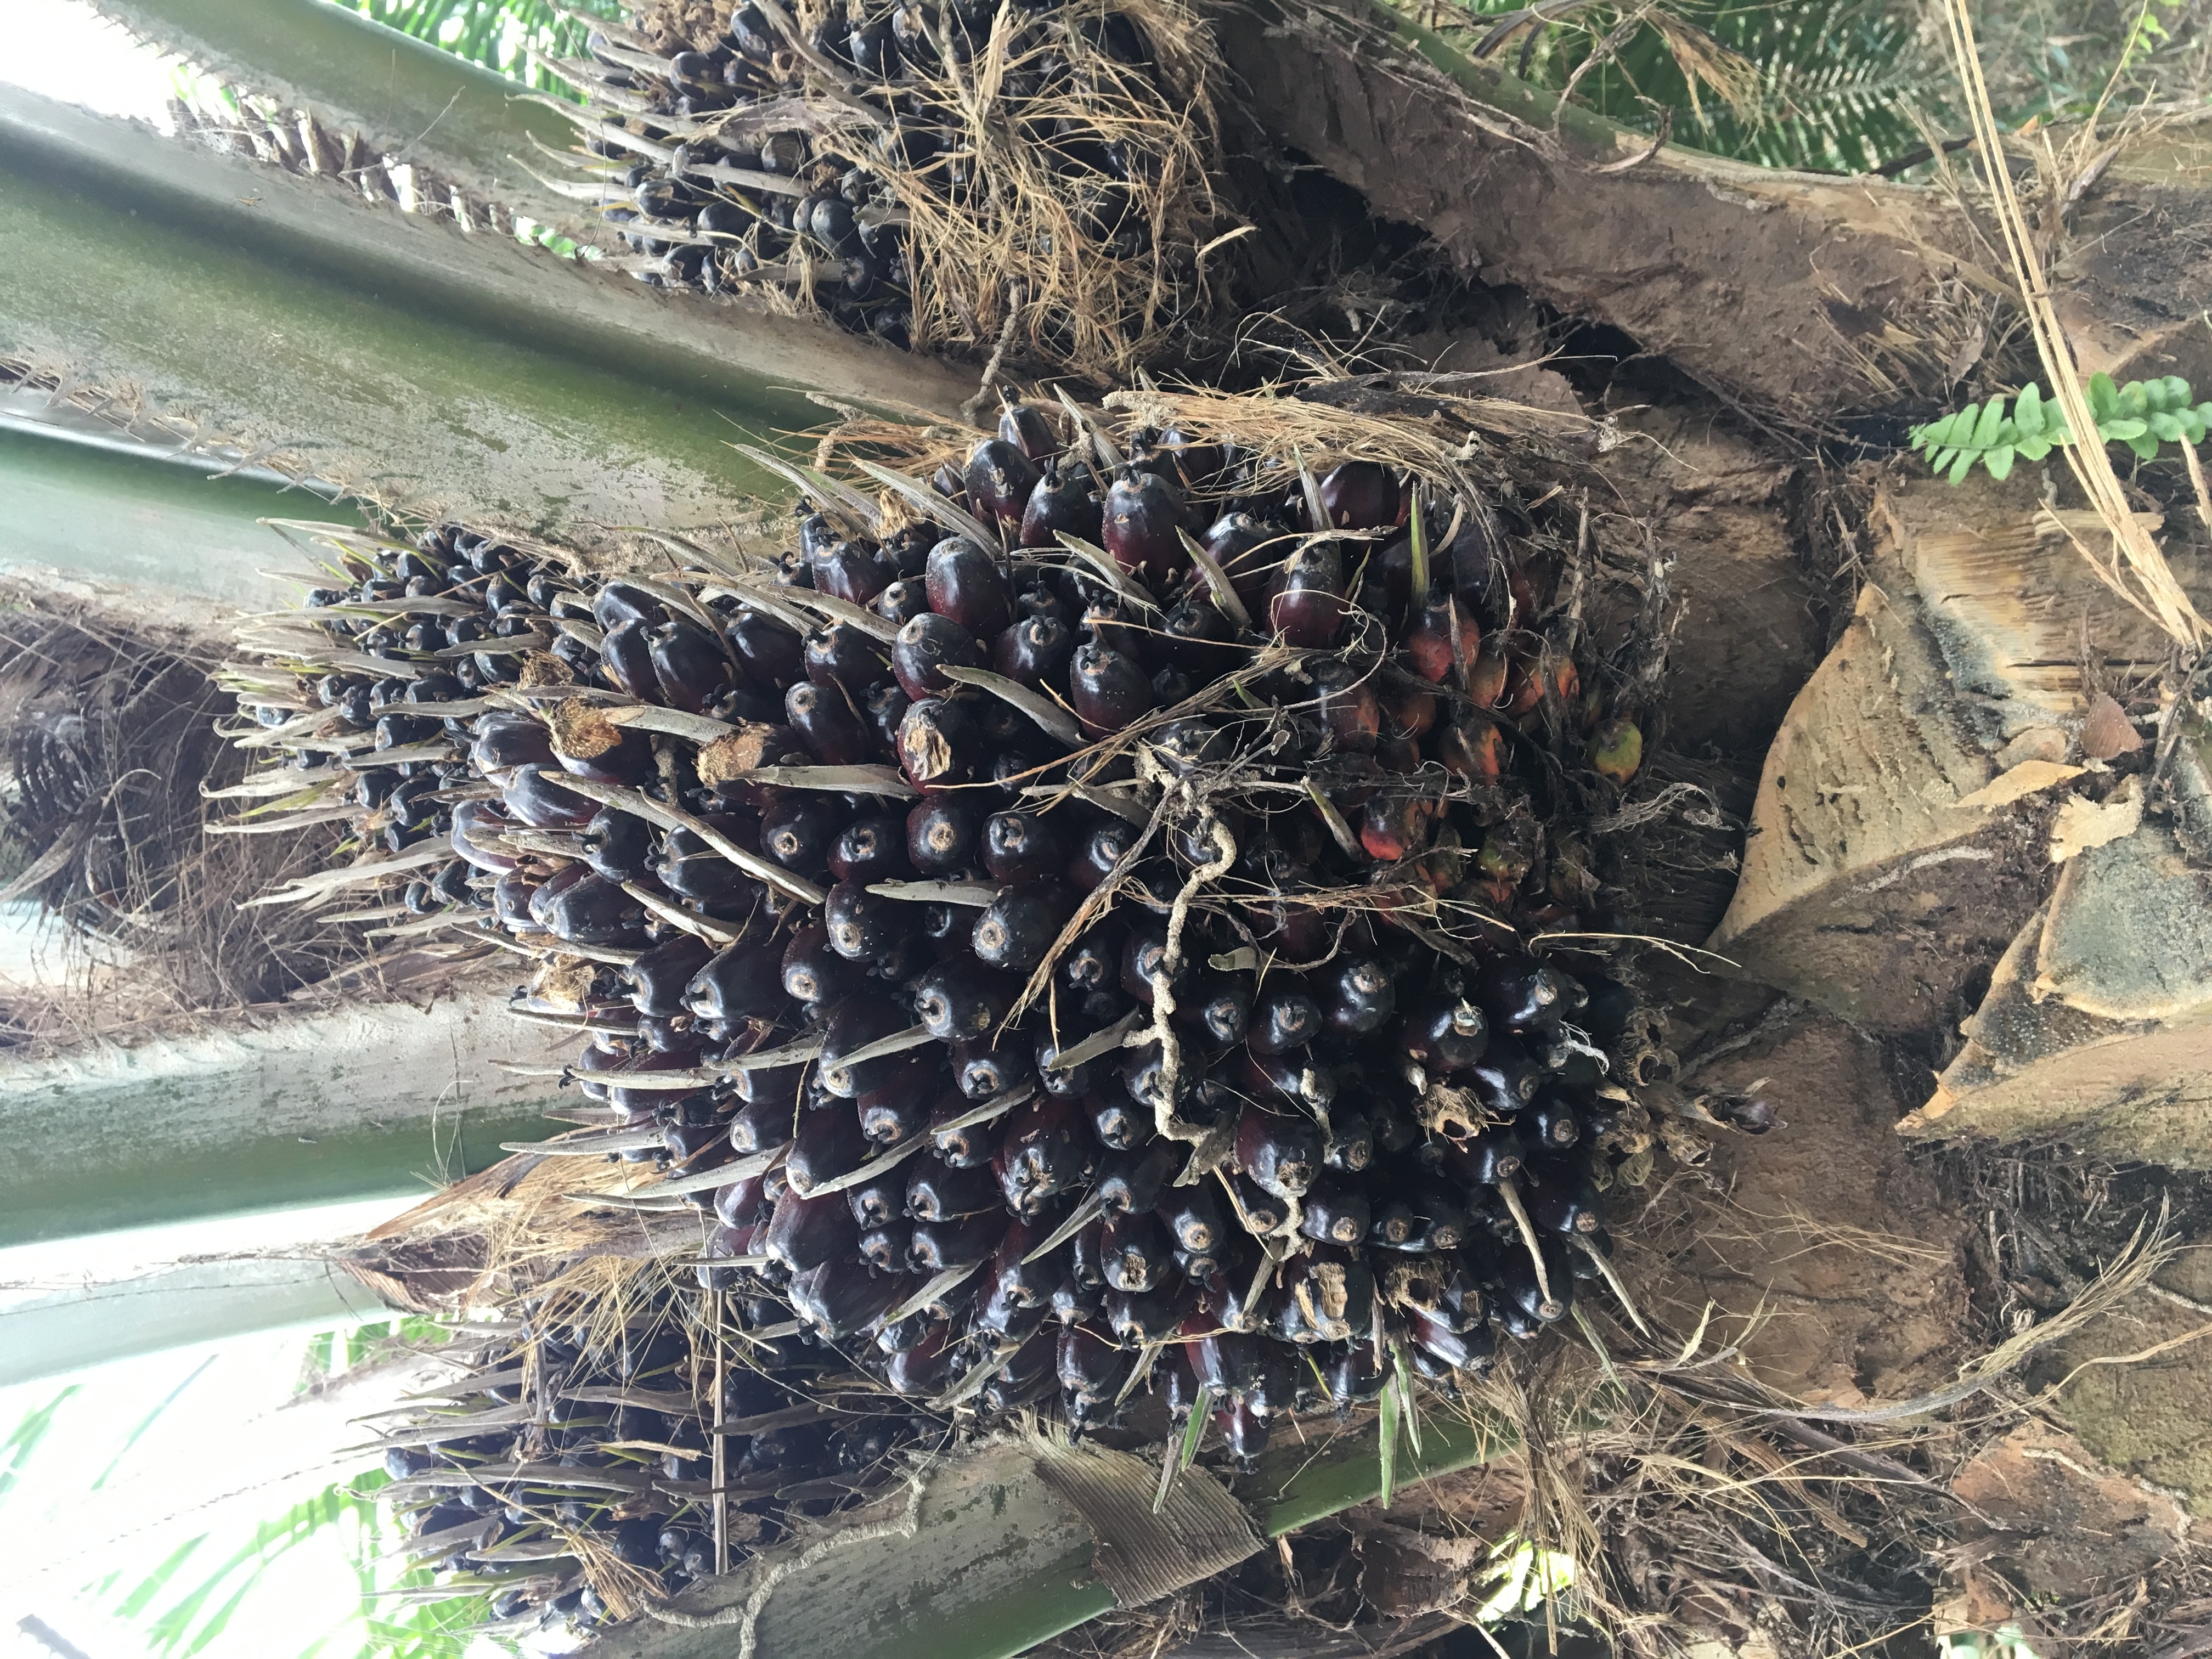
Ripeness: Unripe